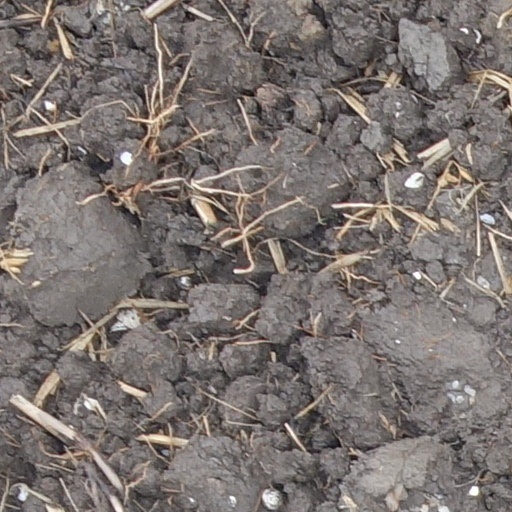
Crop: wheat